Vitaly Mukha

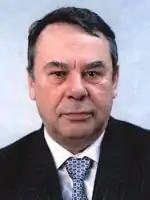

Vitaly Petrovich Mukha (17 May 1936 — 22 May 2005) was a Ukrainian-born Russian politician, who served as the first and third Governor of Novosibirsk Oblast from 1991 to 1993 and from 1995 to 2000.